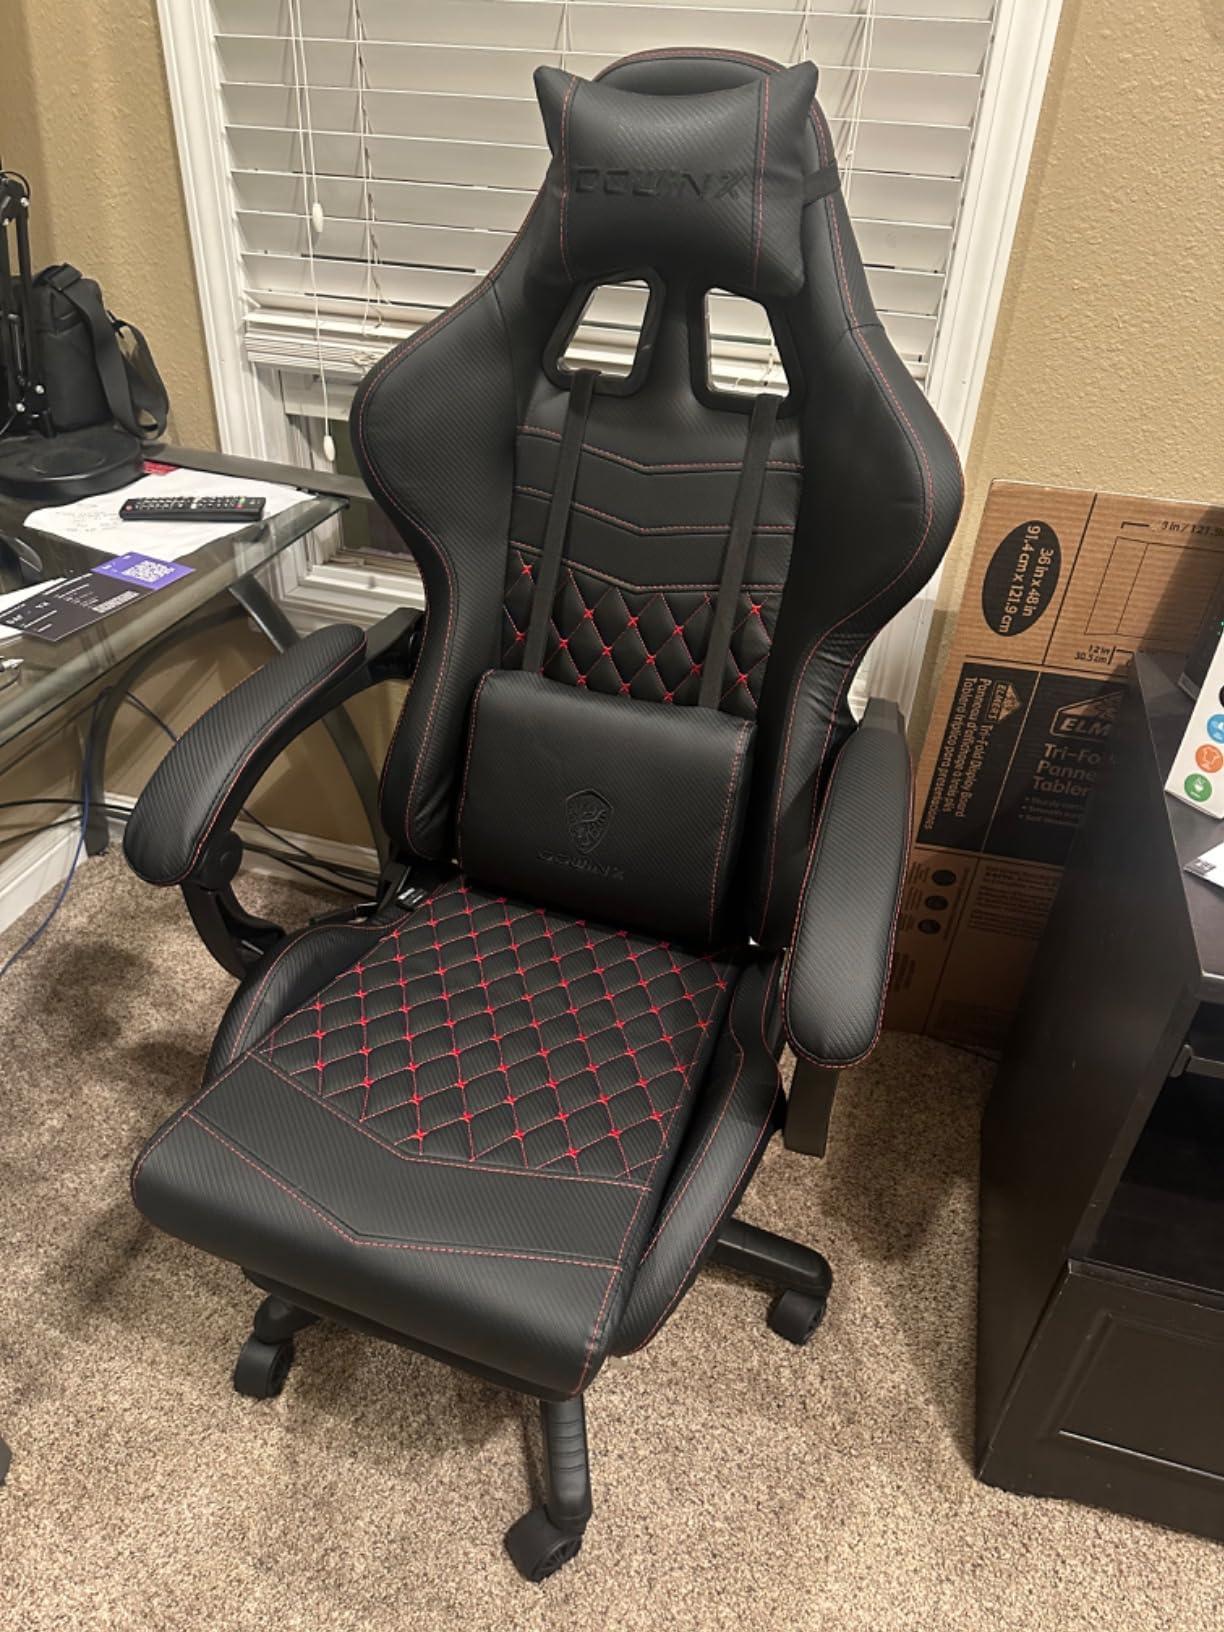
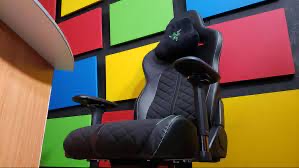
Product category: items_chair
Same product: no